Diesel locomotive

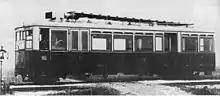
Petrol–electric Weitzer railmotor, first 1903, series 1906

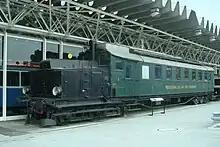
Swiss and German co-production: world's first functional diesel–electric railcar, 1914

The earliest recorded example of the use of an internal combustion engine in a railway locomotive is the prototype designed by William Dent Priestman, which was examined by William Thomson, 1st Baron Kelvin in 1888 who described it as a "Priestman oil engine mounted upon a truck which is worked on a temporary line of rails to show the adaptation of a petroleum engine for locomotive purposes." In 1894, a two-axle machine built by Priestman Brothers was used on the Hull Docks. In 1896, an oil-engined railway locomotive was built for the Royal Arsenal in Woolwich, England, using an engine designed by Herbert Akroyd Stuart. It was not a diesel, because it used a hot-bulb engine (also known as a semi-diesel), but it was the precursor of the diesel.